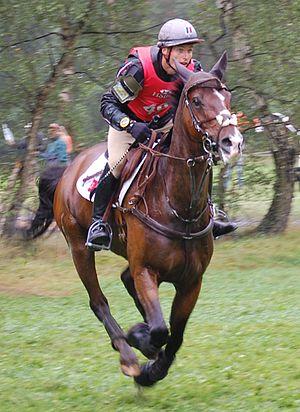
Donatien Schauly né le 9 juin 1985 à Mulhouse est un cavalier professionnel français. Il a actuellement comme monture Ocarina du Chanois.